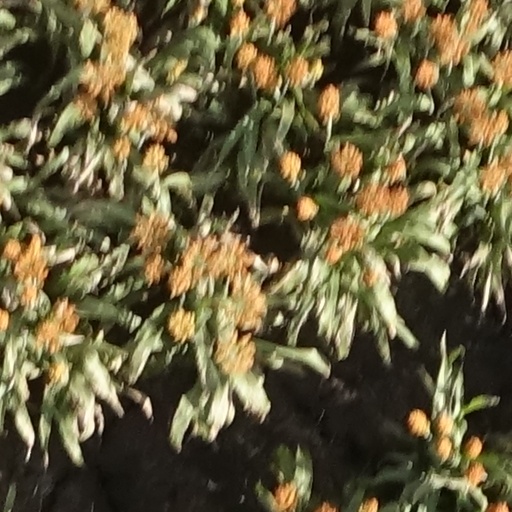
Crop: sorghum